Charles, Duke of Vendôme

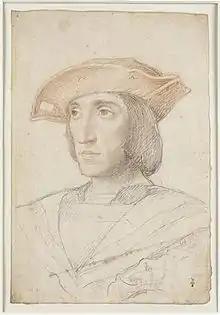
Possible sketch of the duc de Bourbon, otherwise known as the "connétable" de Bourbon

Both Vendôme, and his brother Saint-Pol would serve as "capitaines" for "compagnies d'ordonnance" (largely aristocratic companies of heavy cavalry that formed the building blocks of the royal army). Vendôme enjoyed the successive service of the seigneur de Vervins (who joined with his "compagnie" during Vendôme's service in Italy), the sieur de Canny (1523) the sieur de Moy and the sieur de Torcy as his lieutenants. The sieur de Moy was a subject of Vendôme's mother Marie for his baronnie. Torcy meanwhile, was entrusted with various special tasks by Vendôme such as the restitution of property under the terms of the treaty of Madrid in 1526.